C. C. Catch

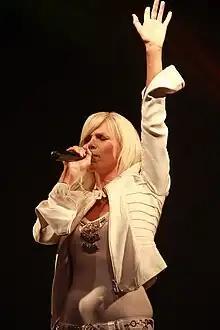
C. C. Catch in 2011

Caroline Catherine Müller (born 31 July 1964), known professionally as C. C. Catch, is a German pop singer. She is known for her collaboration with Dieter Bohlen (one half of Modern Talking) in the 1980s.